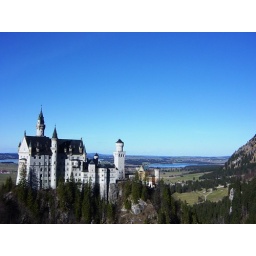
Photo taken from the viewing bridge that spans the gorge in the mountain behind the Castle.